Iliana Iotova

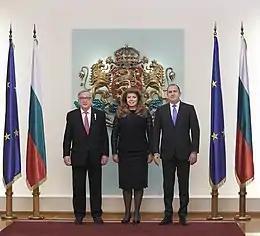
Iotova with the Bulgarian President Rumen Radev and the President of the European Commission Jean-Claude Juncker in Sofia

Iliana Malinova Iotova (born 24 October 1964) is a Bulgarian politician who has been serving as Vice President of Bulgaria since 2017. She was the running mate of Rumen Radev, who defeated GERB nominee Tsetska Tsacheva in the second round of the 2016 presidential election. She was a Member of the European Parliament from 2007 until her resignation on 16 January 2017. She speaks Bulgarian, French and English.